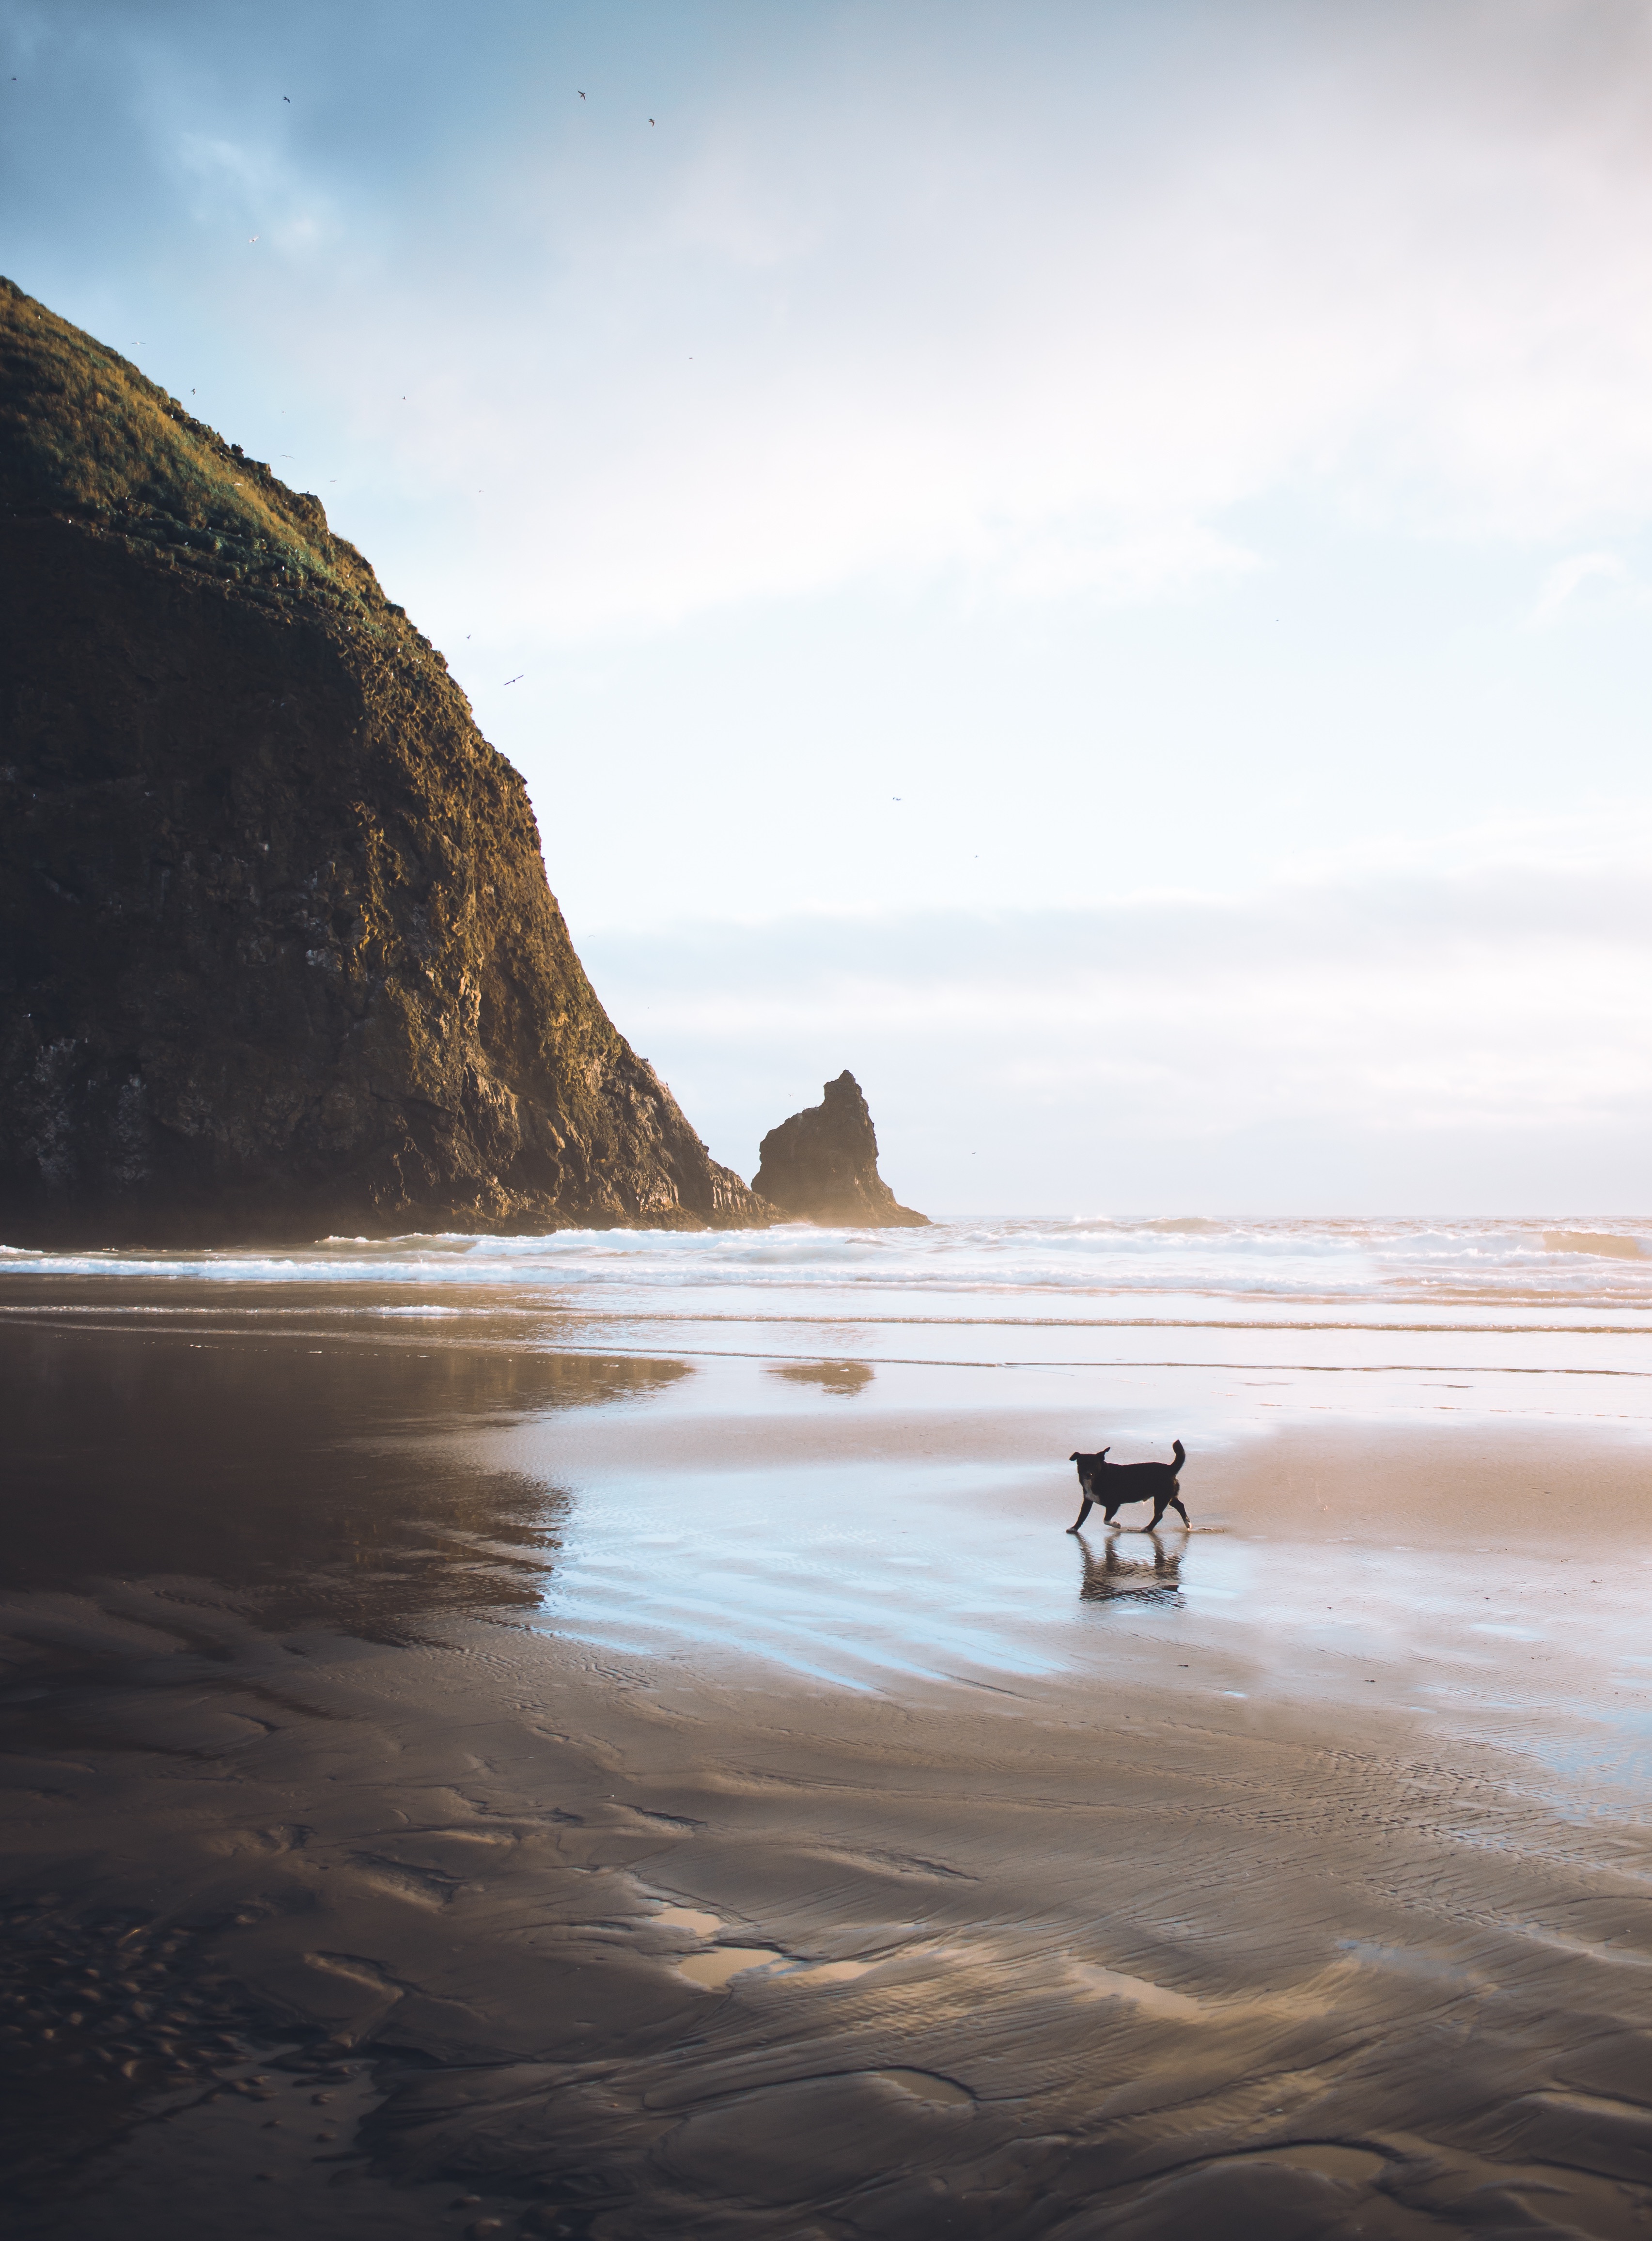
beach, sea, coast, water, sand, rock, ocean, horizon, cloud, sunlight, morning, shore, wave, cliff, reflection, bay, terrain, material, body of water, cape, wind wave